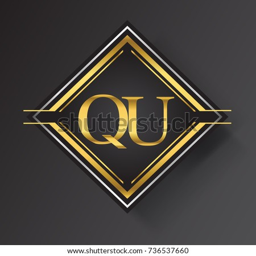
letter logo in a square shape gold and silver colored geometric ornaments .